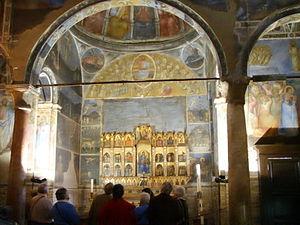
Le baptistère de Padoue, dédié à saint Jean le Baptiste, est un édifice religieux situé sur la Piazza del Duomo, à côté du Dôme de Padoue. L'intérieur, préservé depuis sa réalisation datant du XIVᵉ siècle, comprend l'une des fresques les plus importantes du Trecento, chef-d'œuvre du peintre italien Giusto de Menabuoi.